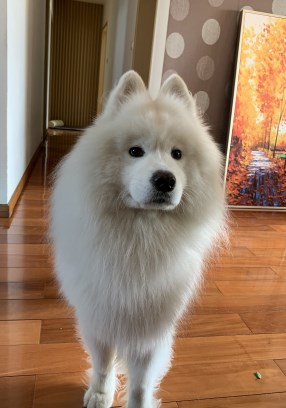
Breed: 2192-n000088-Samoyed